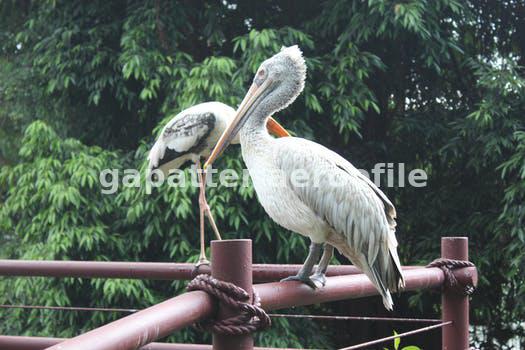
Label: Watermark